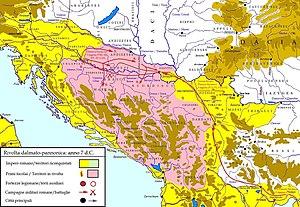
Les Breuces sont des Illyriens d'une sous-tribu de Pannoniens.
Tibère, né à Rome le 16 novembre 42 av. J.-C. et mort à Misène le 16 mars 37 ap. J.-C., est le deuxième empereur romain de 14 à 37. Il appartient à la dynastie Julio-Claudienne.
La grande révolte illyrienne est une révolte des peuples d'Illyrie, les Dalmates menés par Baton de Dalmatie et les Pannoniens par Pinnes et Baton de Pannonie, entre 6 et 9 de notre ère à la suite de la conquête romaine à la fin du siècle précédent.
Les Dæsitiates sont des Illyriens d'une sous-tribu de Pannoniens. Ils vivaient dans l'actuelle Bosnie-Herzégovine.